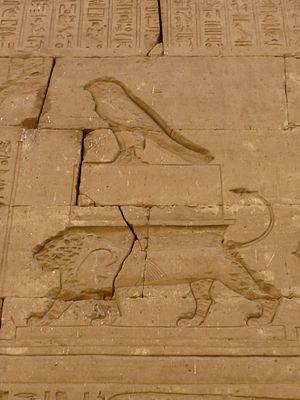
Bas-relief d'Horus porté par un lion dans le déambulatoire nord, temple d'Edfou, Égypte